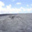
Label: plain